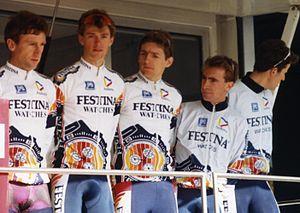
PARIS-NICE 1993 SEAN KELLY A GAUCHE SUR LA PHOTO
L'équipe cycliste Festina était une formation de cyclisme professionnel sur route, sponsorisée par le fabricant de montres Festina.
Sean Kelly est un coureur cycliste irlandais, né le 24 mai 1956 à Waterford.